Immanuel Kant Baltic Federal University

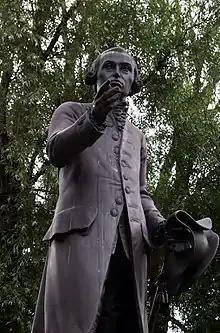
Monument to Immanuel Kant next to the building of building No. 3 of the I. Kant BFU (Universitetskaya Street, house 2, Kaliningrad, Russia). Harald Haake (opened June 27, 1992) is an exact replica of the original sculpture by Christian Daniel Rauch (1867), which disappeared during World War II.

After the war, Königsberg was renamed Kaliningrad and the Russophone "Kaliningrad State Pedagogical Institute" used the old campus from 1948 to 1967, including the main Albertina building inaugurated in 1862. In 1967, the institute received the status of a university and became known as "Kaliningrad State University". In 2005, during the celebrations of the 750th anniversary of the founding of Königsberg, President Vladimir Putin of Russia and Chancellor Gerhard Schröder of Germany announced that the university would be renamed "Immanuel Kant Russian State University" in honour of Immanuel Kant.